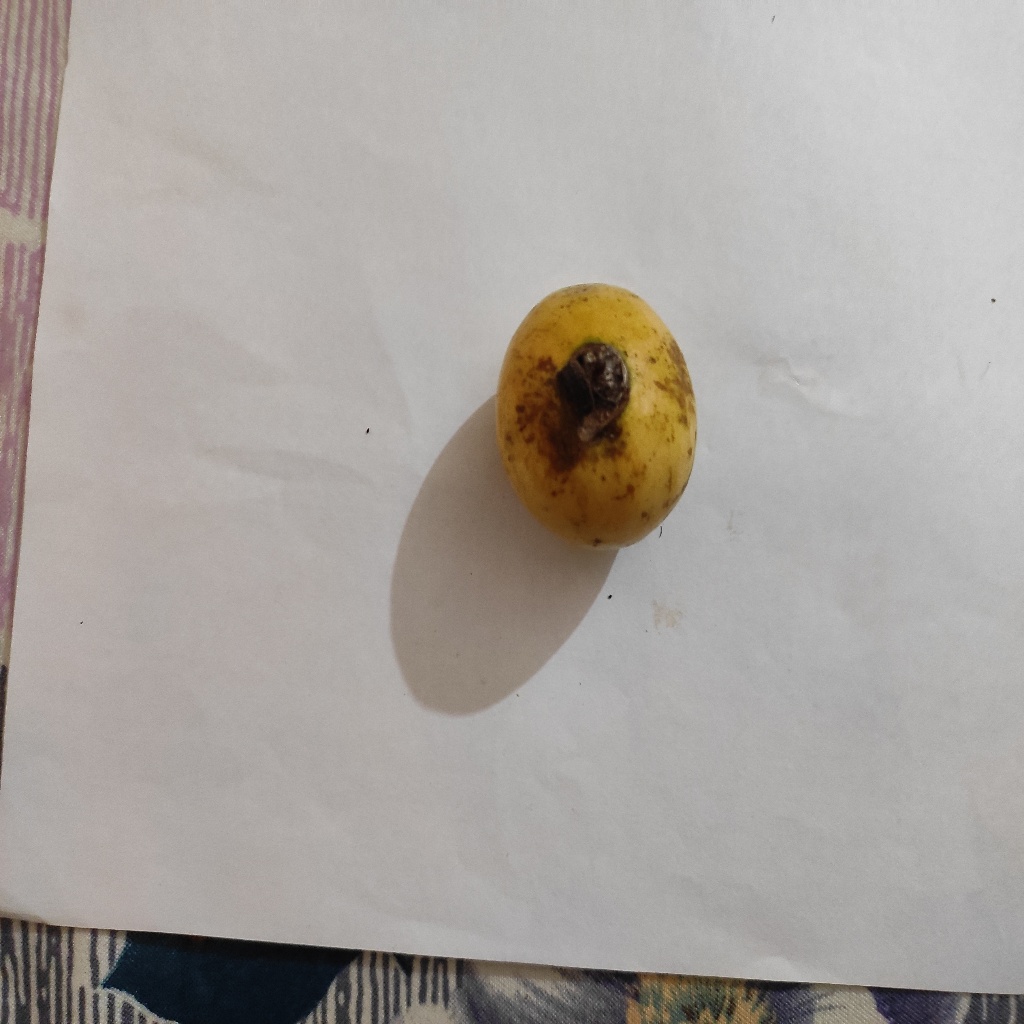
Crop: guava
Quality class: Class_B